Winnowing

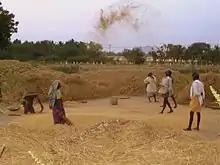
Winnowing in a village in Tamil Nadu, India

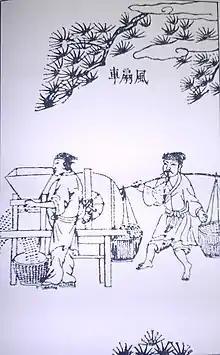
Chinese rotary fan winnowing machine, from the "Tiangong Kaiwu" encyclopedia (1637)

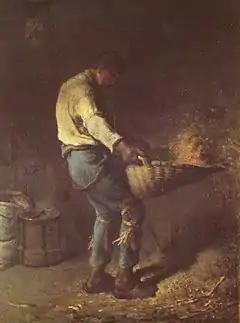
"Le vanneur" ("The Winnower") by Jean-François Millet, a 19th-century depiction of winnowing by fan

Winnowing is a process by which chaff is separated from grain. It can also be used to remove pests from stored grain. Winnowing usually follows threshing in grain preparation. In its simplest form, it involves throwing the mixture into the air so that the wind blows away the lighter chaff, while the heavier grains fall back down for recovery. Techniques included using a winnowing fan (a shaped basket shaken to raise the chaff) or using a tool (a winnowing fork or shovel) on a pile of harvested grain.